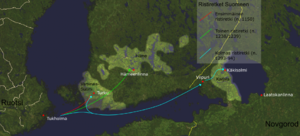
De svenske korstog
Kortet viser svenskernes første og andet korstog til sydfinske områder og tredje korstog til det karelske næs.
De svenske korstog var en serie militære ekspeditioner, hvor et af motiverne var at kristne først og fremmest det hedenske Baltikum og at beskytte sig mod det ortodokse Rusland. I henhold til overleveringer skal korstog desuden være rettet mod Finland, men disse var formentlig snarere erobrings- og plyndringstog end regelrette korstog, og ordet "korstog" anvendes ikke om disse ekspeditioner før end over 500 år efter ekspeditionernes afslutning, i 1800-tallet.